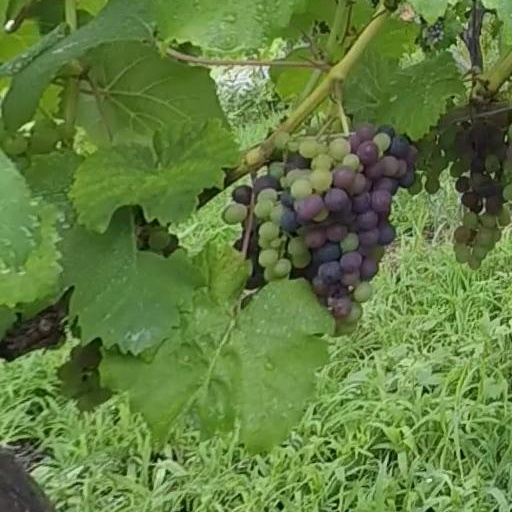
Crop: grape